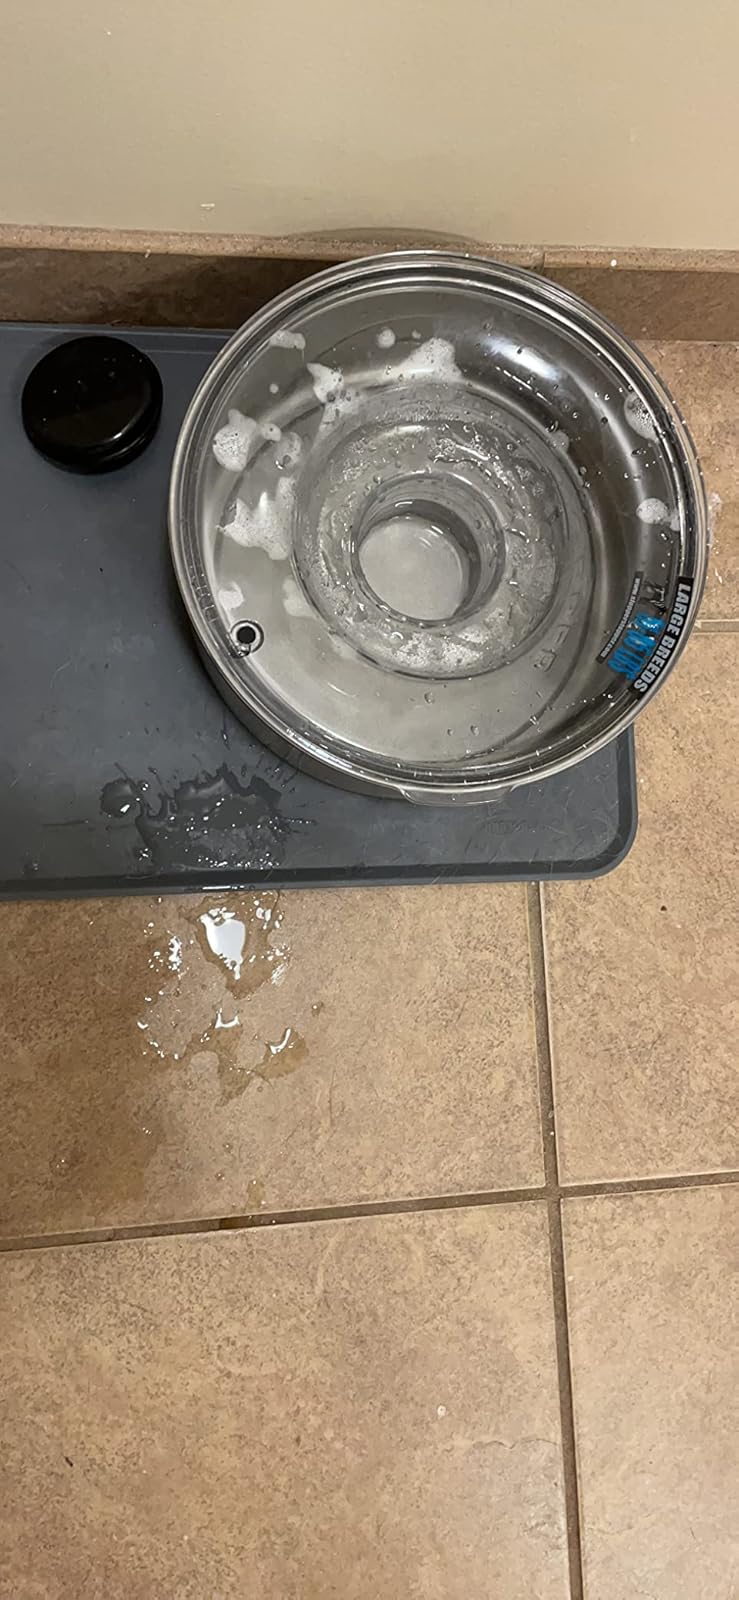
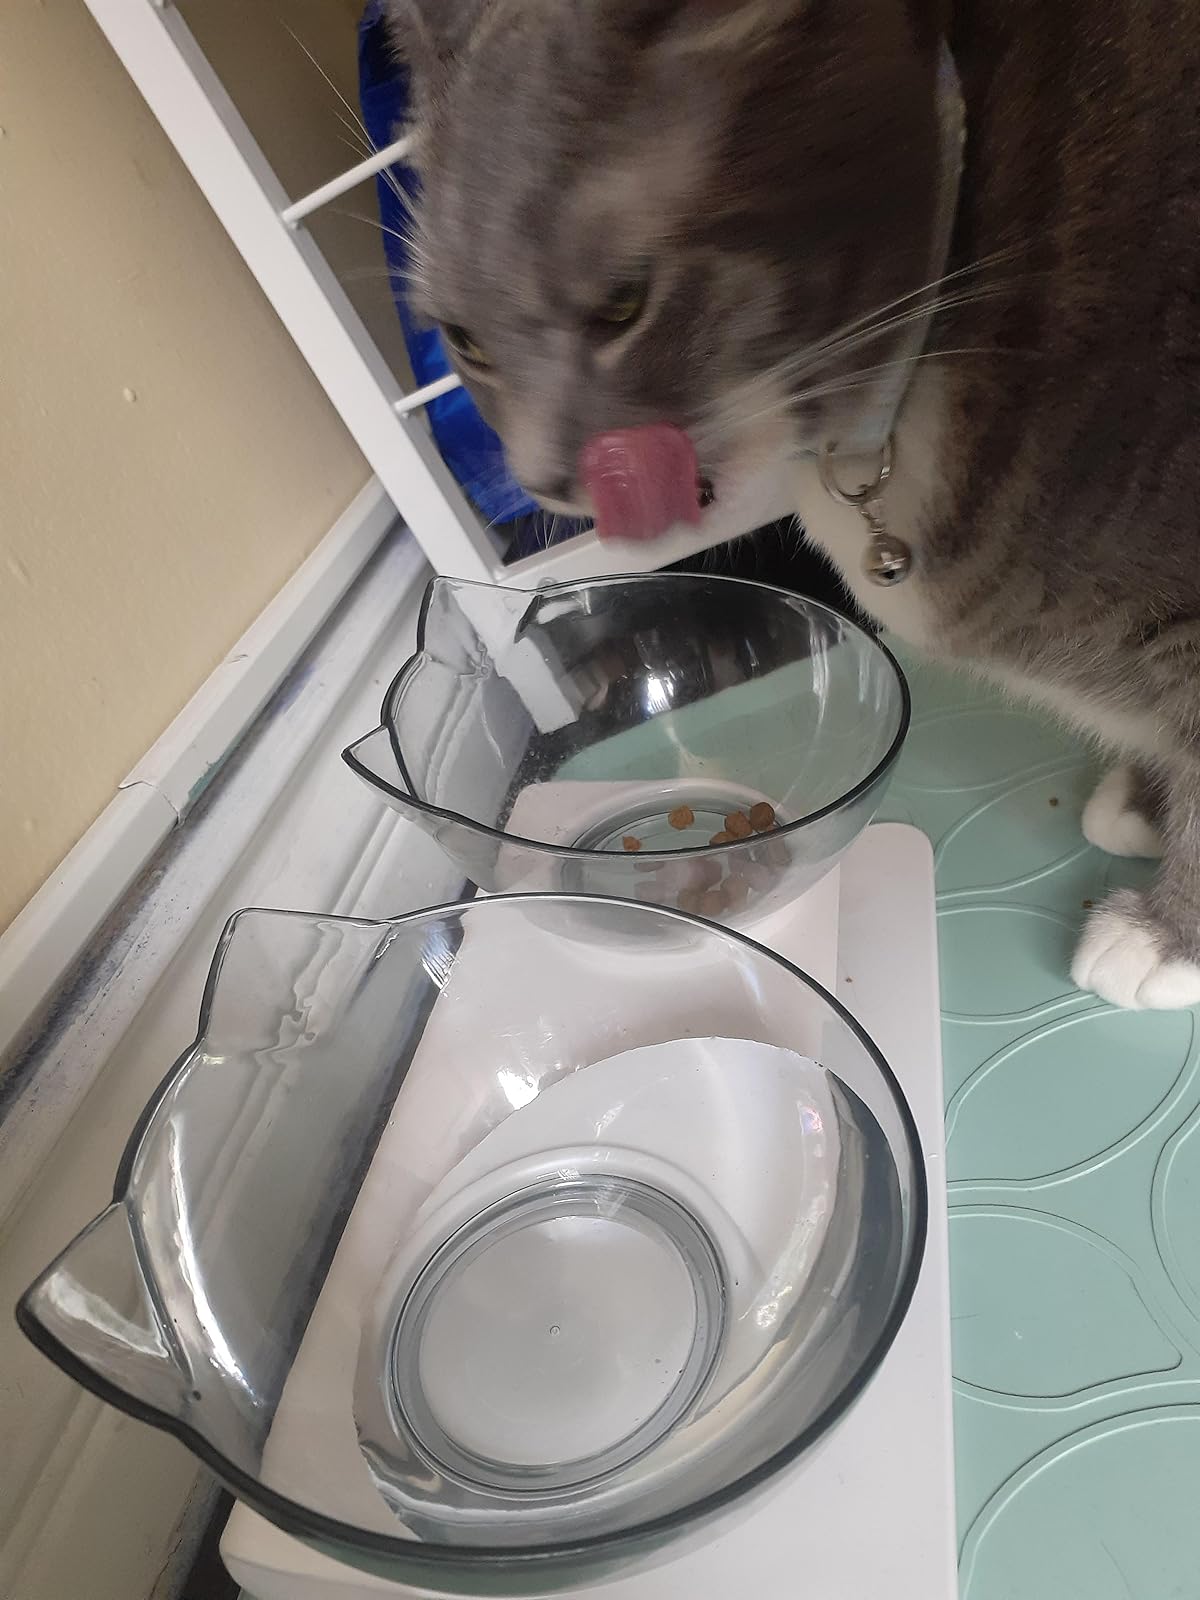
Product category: items_bowl
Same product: no